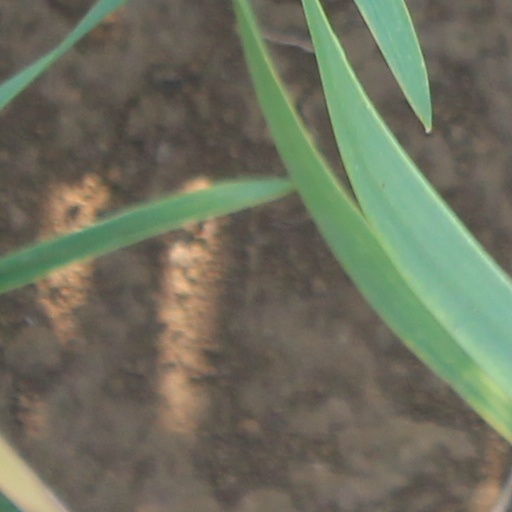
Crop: wheat